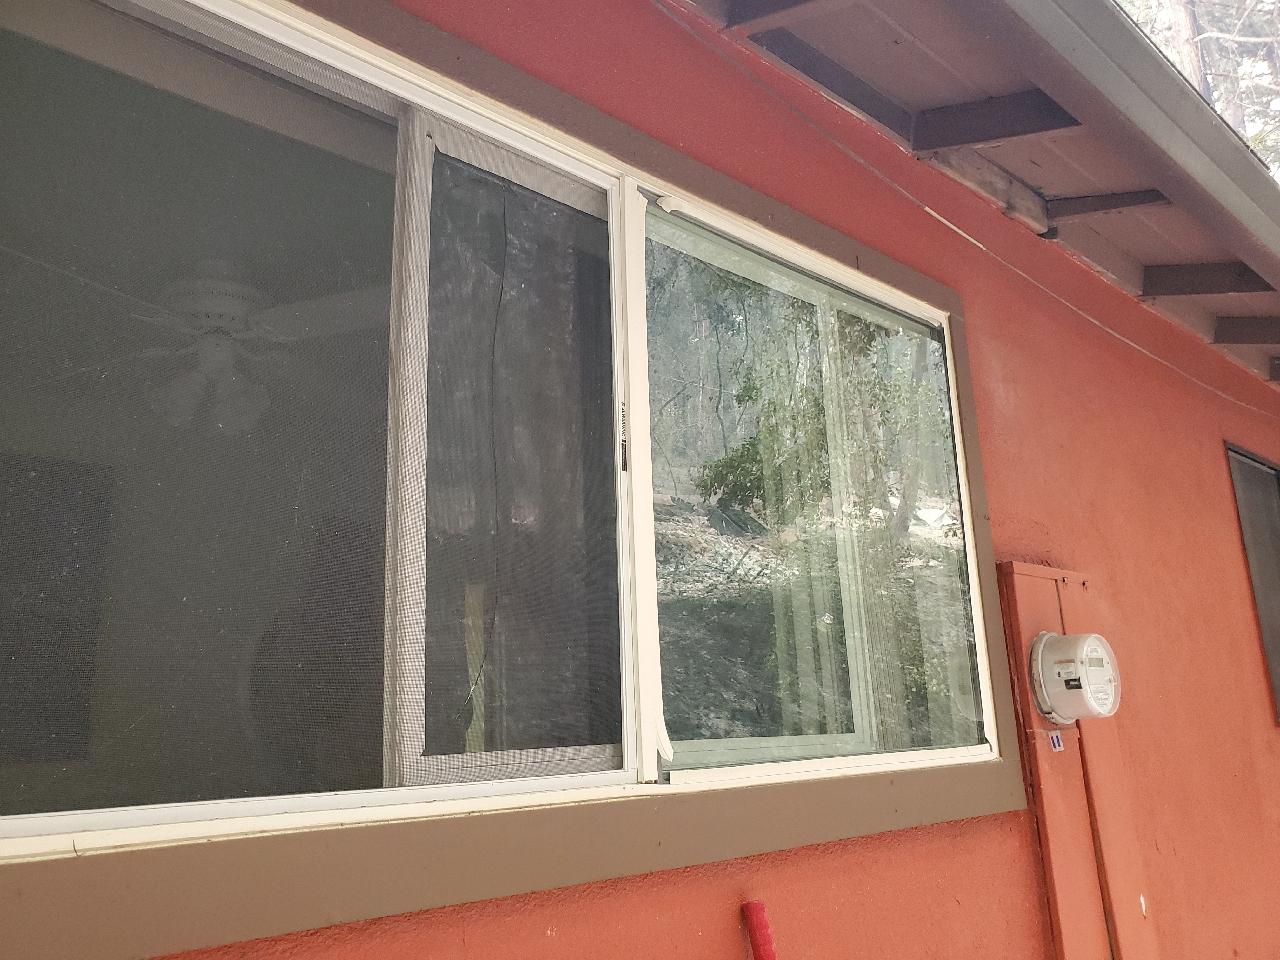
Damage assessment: affected